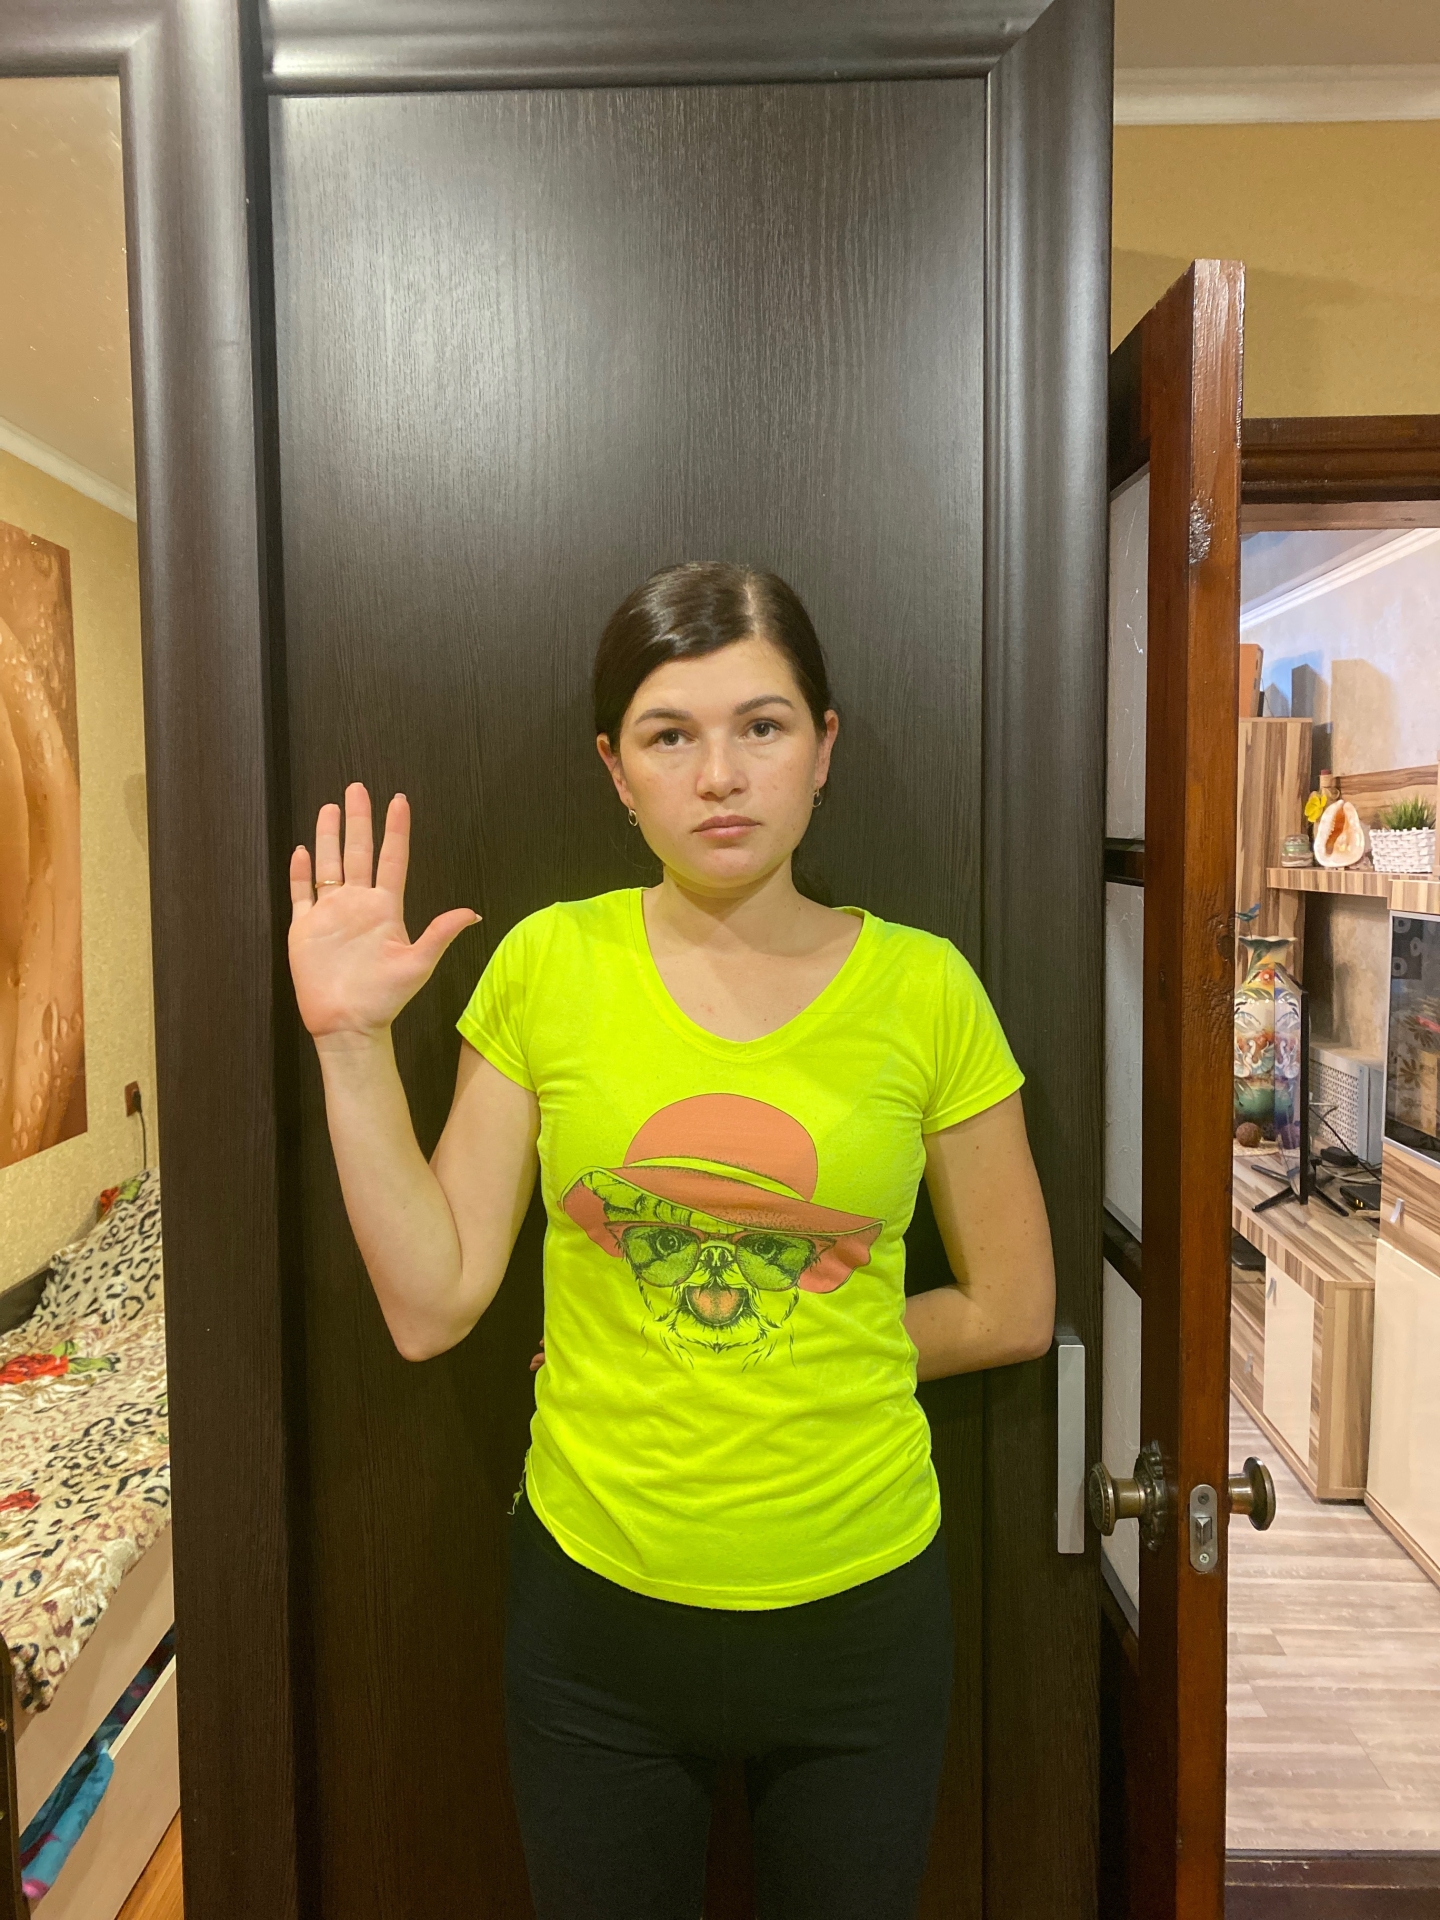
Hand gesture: palm